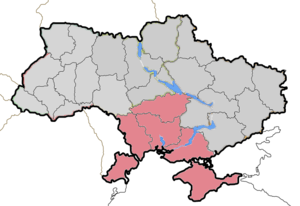
Le diocèse d'Odessa-Simferopol est un diocèse catholique d'Ukraine de rite latin de la province ecclésiastique de Lviv des Latins dont le siège est situé à Odessa, dans l'oblast d'Odessa. L'évêque actuel est Bronisław Bernacki, depuis 2002.